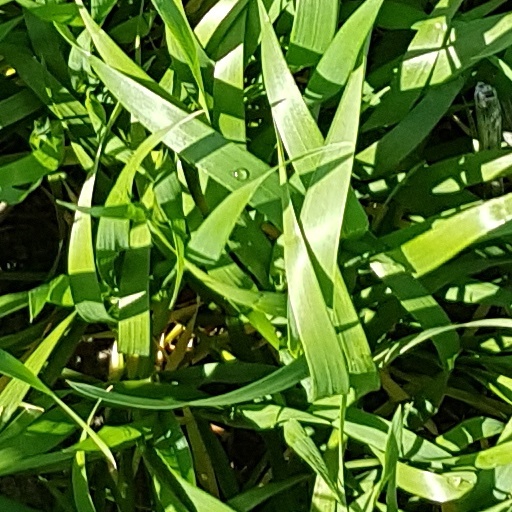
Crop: wheat